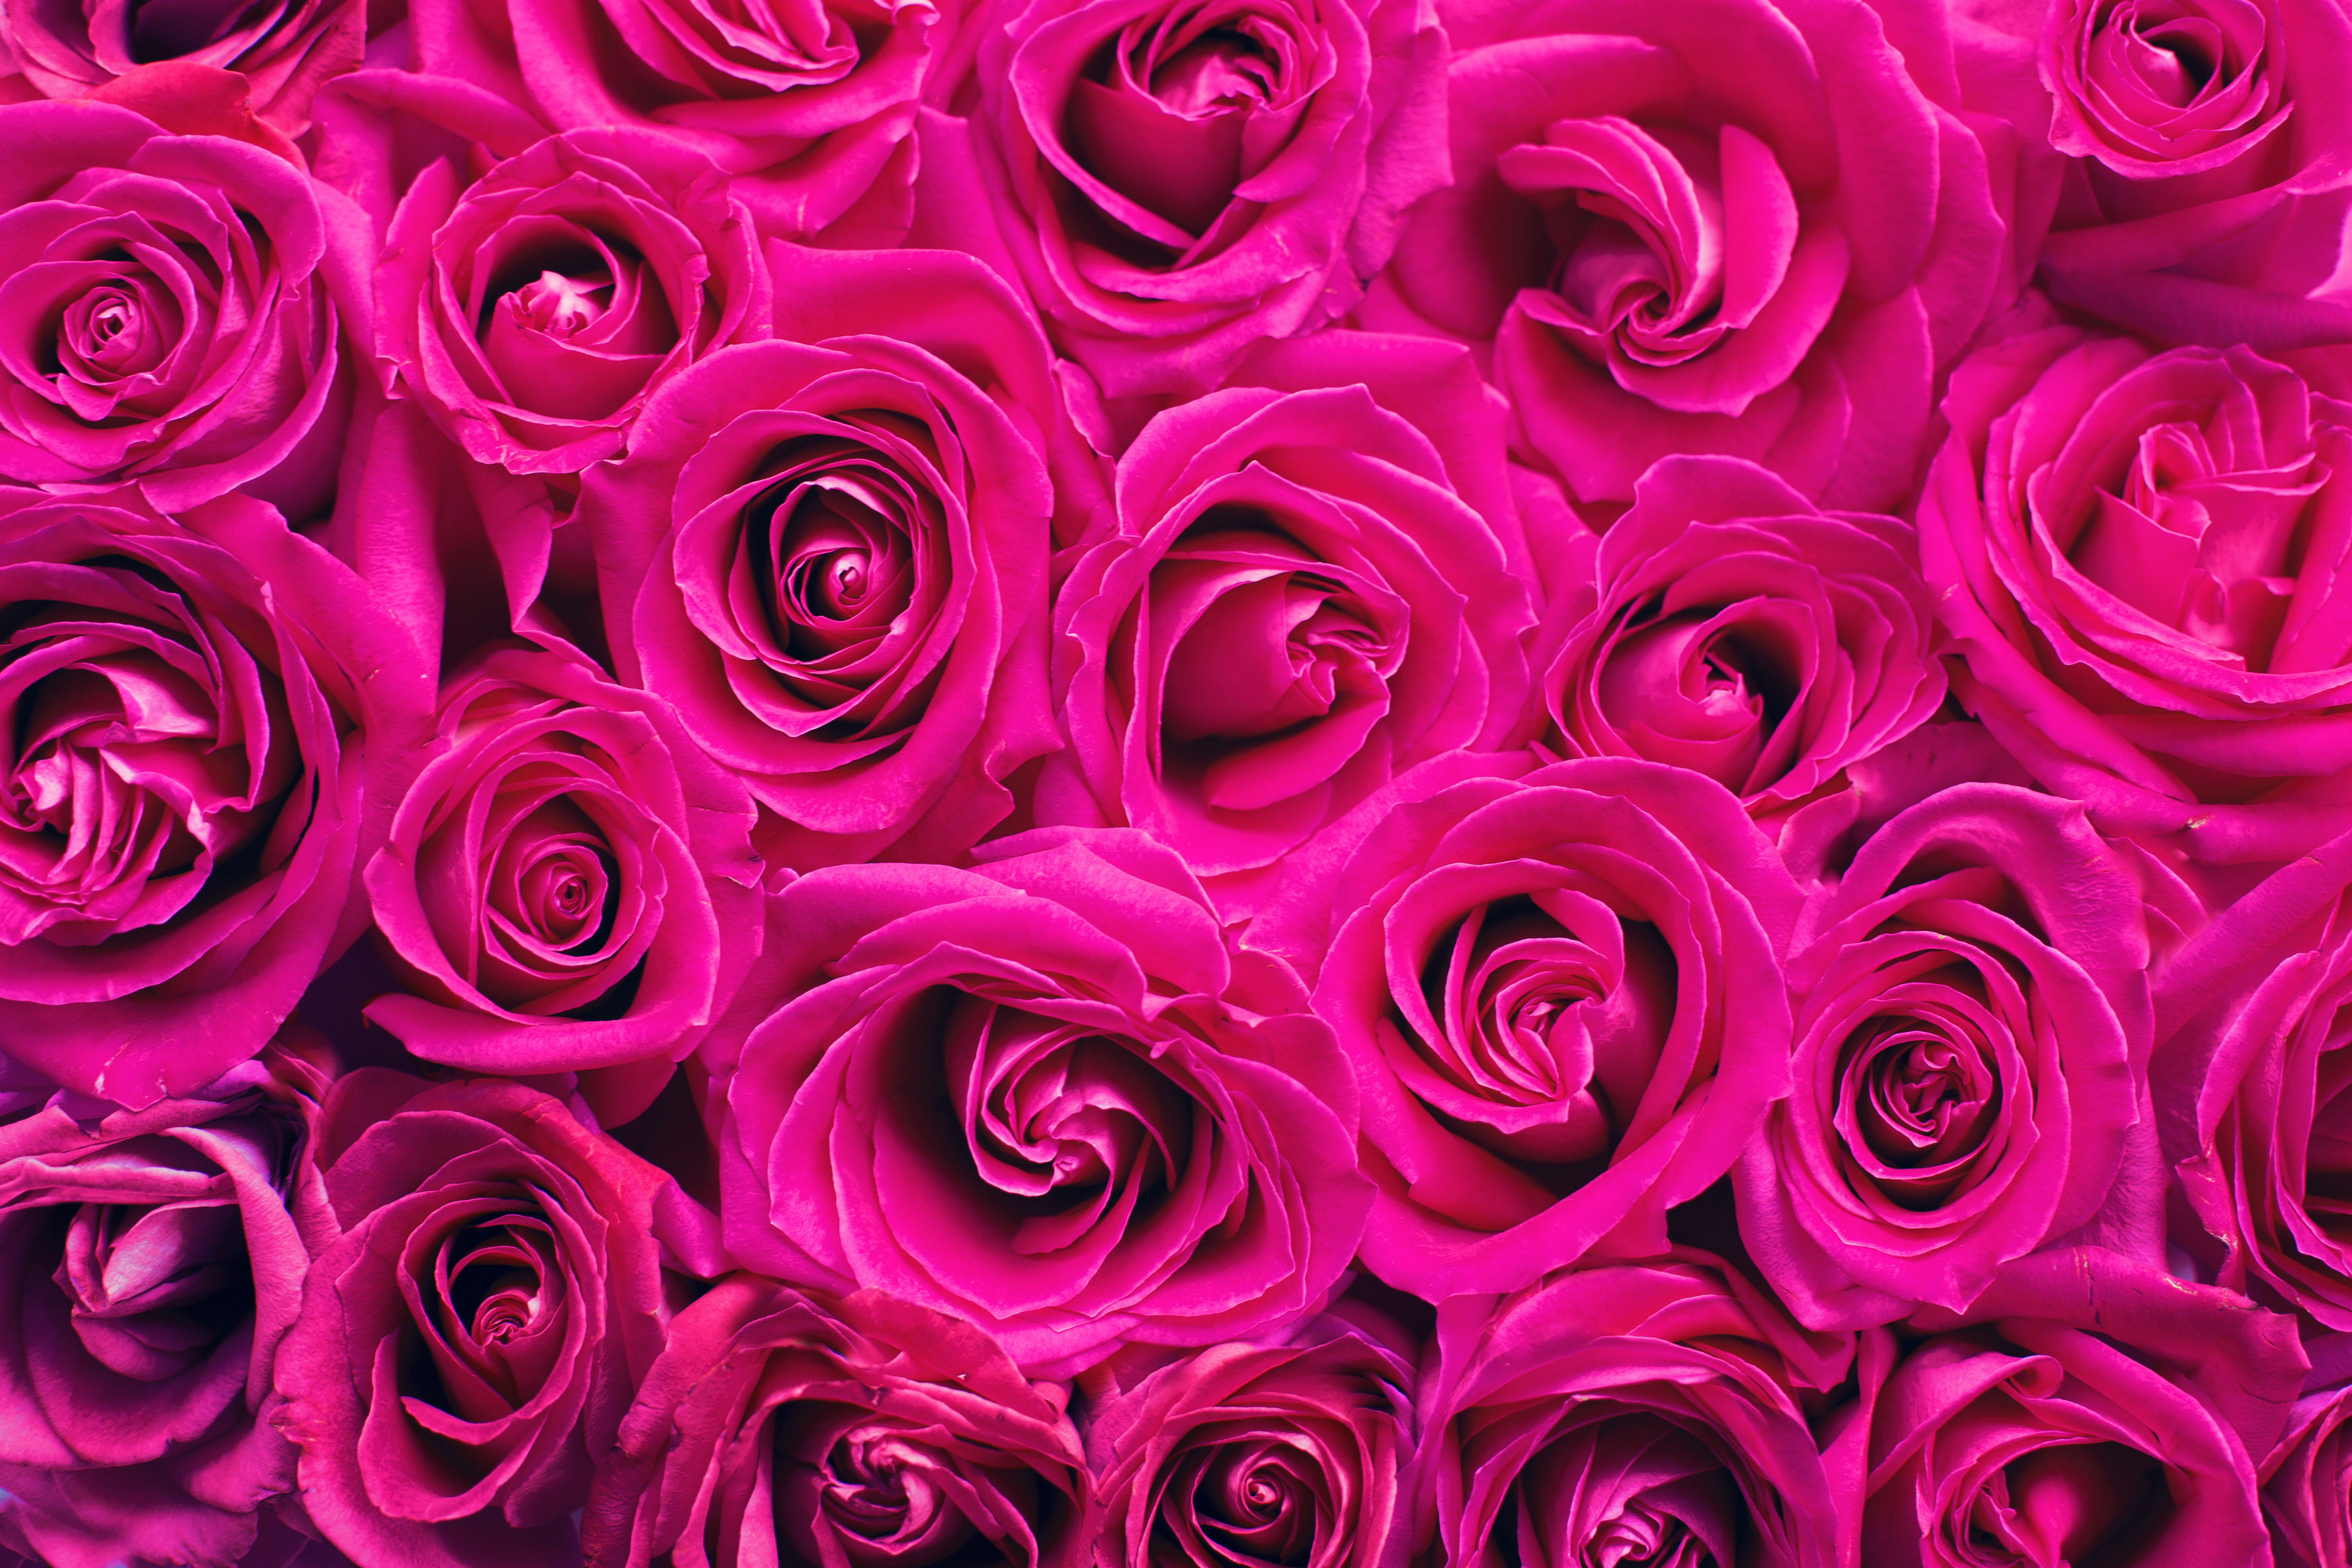
pink, garden roses, rose, flower, red, magenta, rose family, petal, plant, floribunda, purple, pattern, rosa centifolia, rose order, close up, design, flowering plant, floral design, Hybrid tea rose